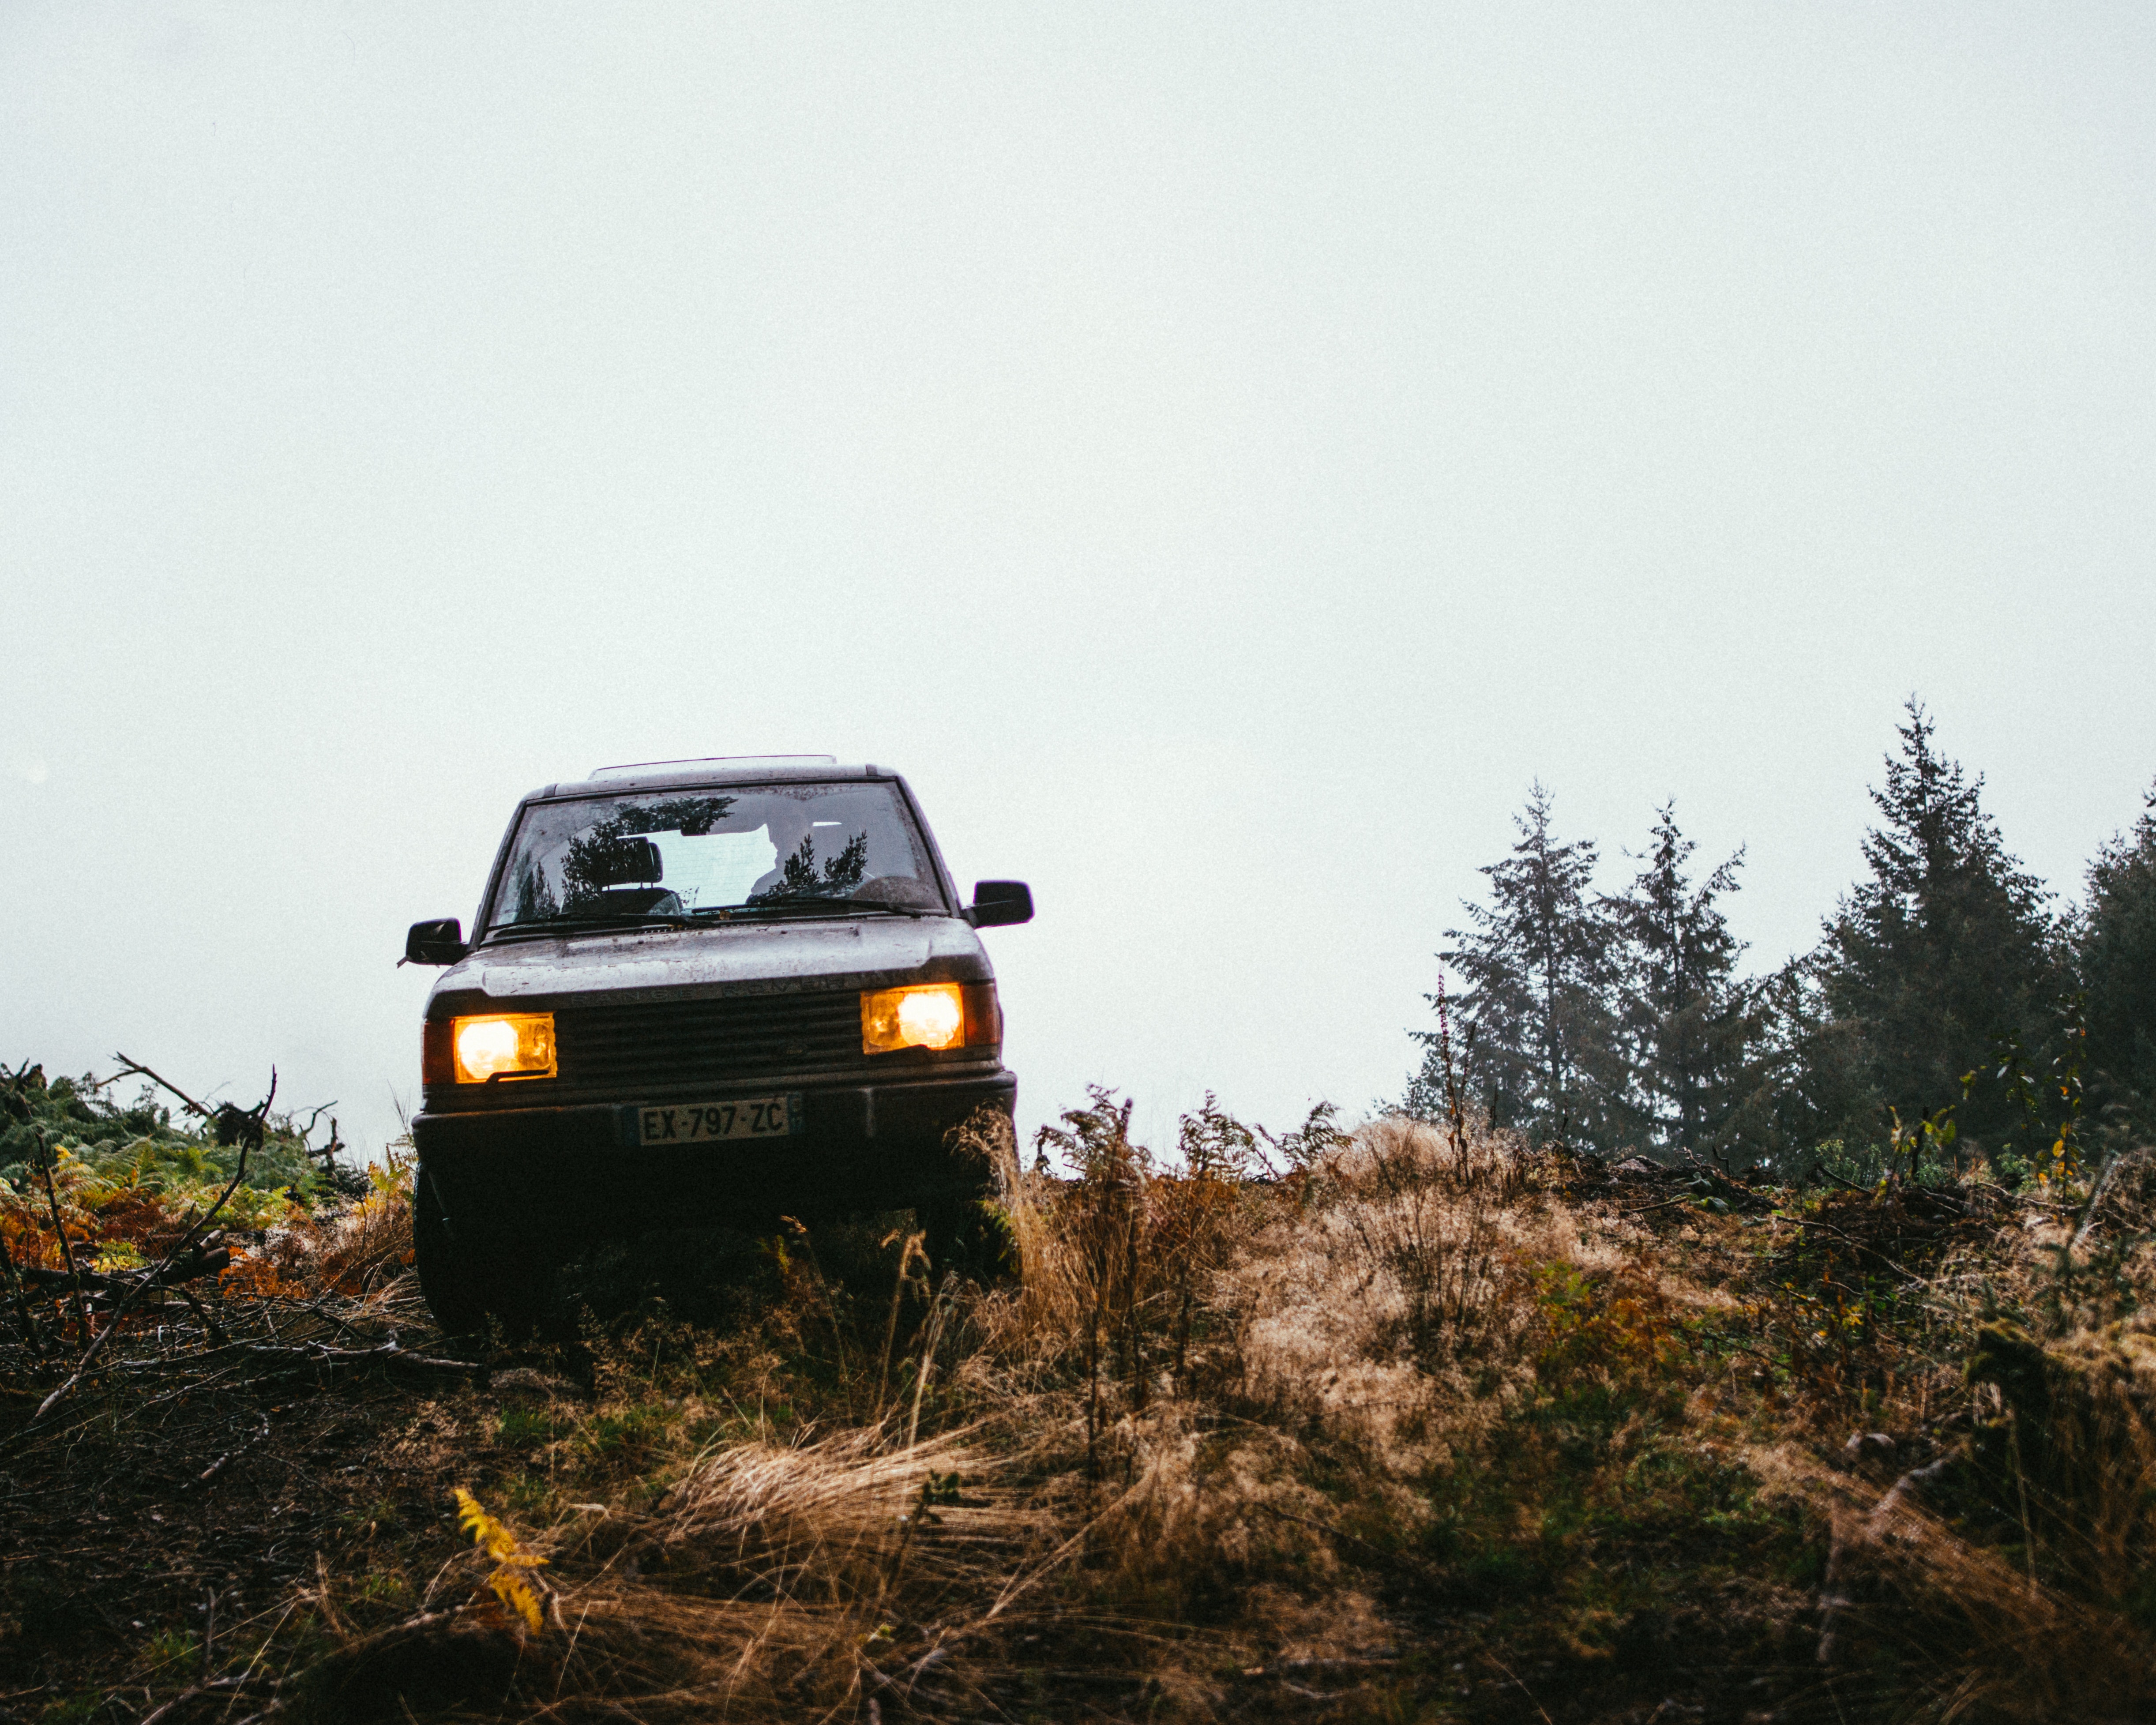
vehicle, off roading, car, Regularity rally, off road vehicle, automotive exterior, sport utility vehicle, recreation, automotive tire, bumper, compact sport utility vehicle, Mini SUV, road, city car